Sabellastarte spectabilis

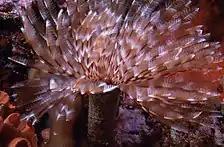

Sabellastarte spectabilis is a species of benthic marine polychaete worm in the Sabellidae family. It is commonly known as the feather duster worm, feather duster or fan worm. It is native to tropical waters of the Indo-Pacific but has spread to other parts of the world. It is popular in aquariums because of its distinctive appearance and its ability to remove organic particles and improve water quality.